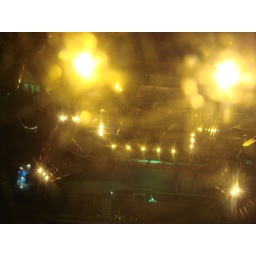
A view of the ground from a clear floor panel in Tokyo tower's 150 meter observation point.